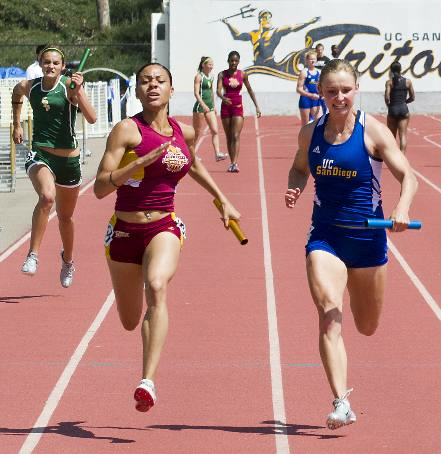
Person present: Yes